2013 AFC Futsal Club Championship

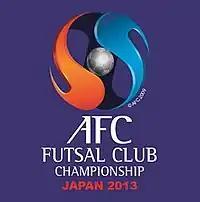

The 2013 AFC Futsal Club Championship was the 4th AFC Futsal Club Championship.It was held in Nagoya, Japan between 27 Aug and 1 Sep, 2013.